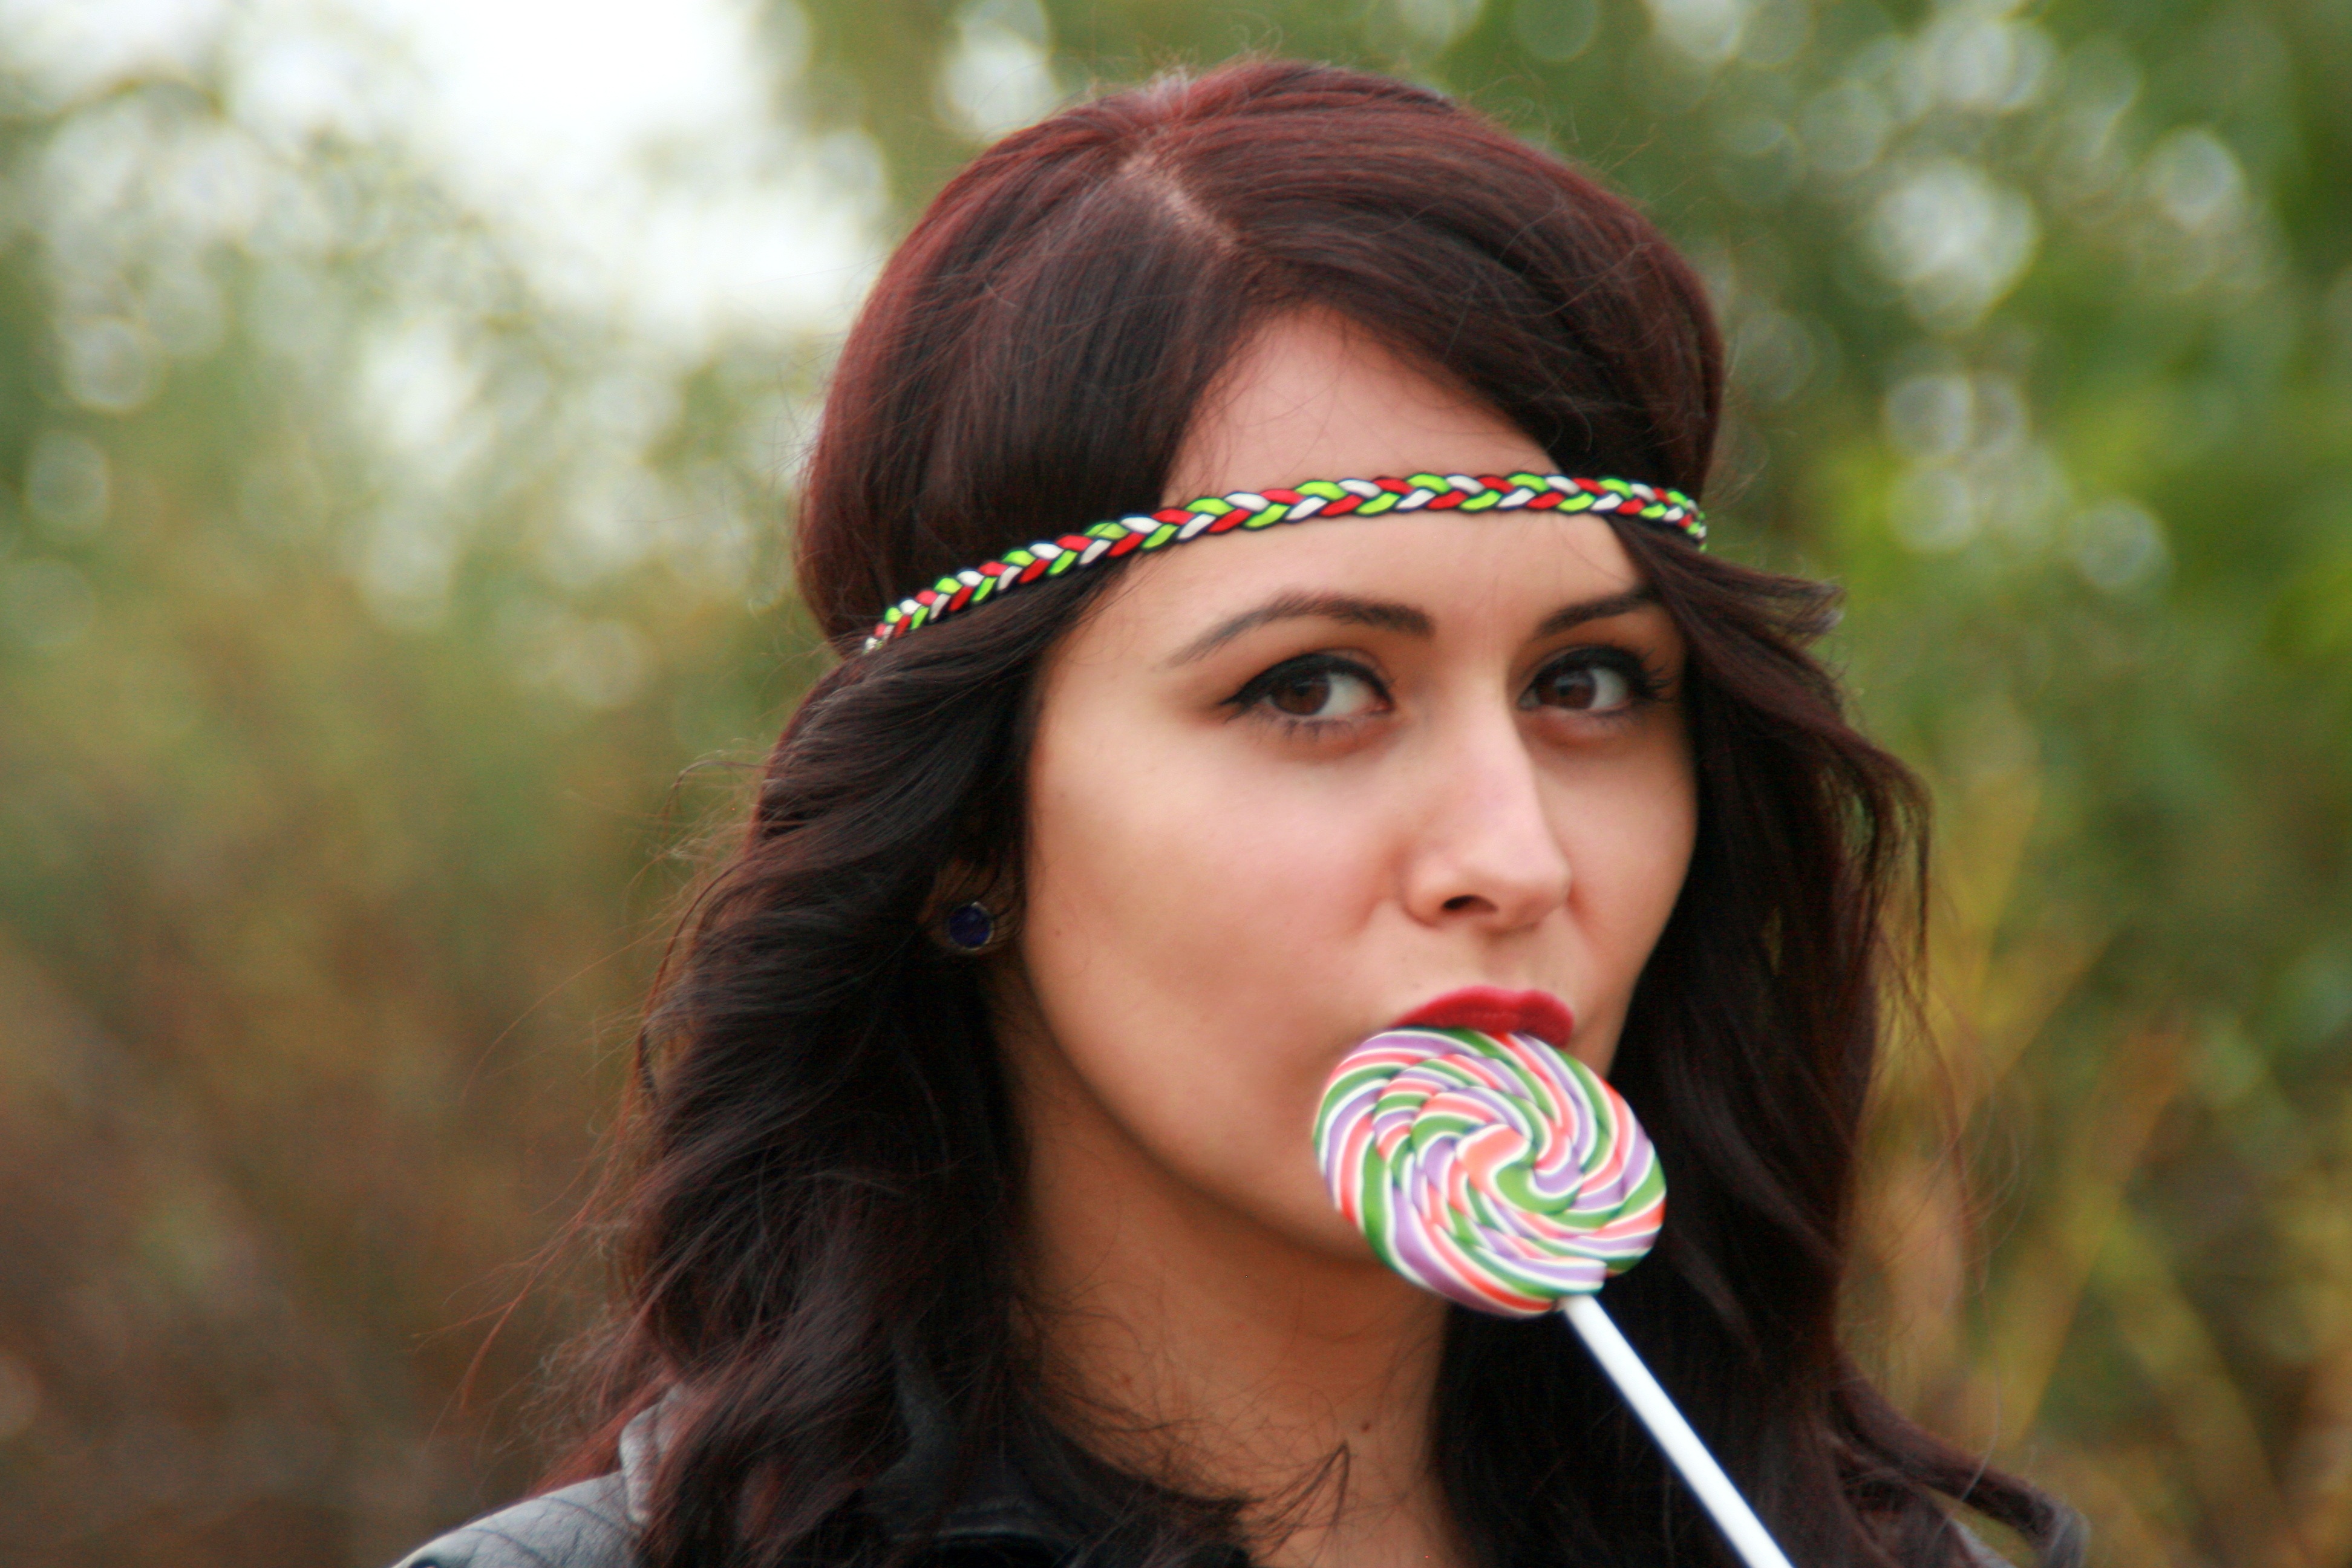
person, girl, woman, hair, photography, play, portrait, model, green, fashion, clothing, lady, facial expression, hairstyle, smile, long hair, human body, coloring, face, eye, glasses, head, skin, beauty, organ, candy bar, photo shoot, brown hair, portrait photography